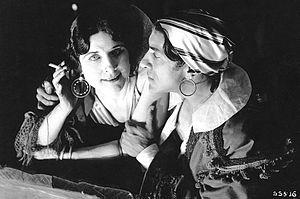
Carmen est un film américain réalisé par Cecil B. DeMille, sorti en 1915. Il a été remonté pour une deuxième sortie en 1918. Seule cette version est aujourd'hui connue.